Almoravid architecture

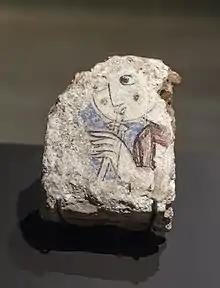
Fragment of painted decoration depicting a flutist, from the "al-Qasr al-Seghir" in Murcia (12th century)

The central nave of the expanded Qarawiyyin Mosque notably features the earliest full-fledged example of "muqarnas" vaulting in the western Islamic world. The complexity of these "muqarnas" vaults at such an early date – only several decades after the first simple "muqarnas" vaults appeared in distant Iraq – has been noted by architectural historians as surprising.